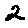
Label: 2